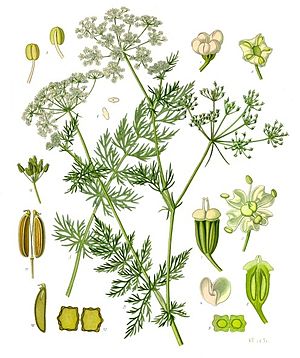
Kommen
Kommen er en toårig plante i skærmplante-familien. Det er en 25-60 centimeter høj urt, der især er kendt for sine aromatiske frugter. Arten er udbredt i store dele af verden, hvor den mange steder anvendes som krydderurt.